Sikeston station

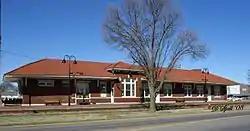
The Sikeston Depot, February 2008

Sikeston St. Louis, Iron Mountain and Southern Railway Depot, also known as the Sikeston Missouri Pacific Railroad Depot, is a historic train station building located at Sikeston, Scott County, Missouri, United States. It was built in 1916-1917 by the St. Louis, Iron Mountain and Southern Railway, and is a one-story, rectangular brick building measuring 24 feet by 100 feet. It has a hipped, red ceramic tile roof with wide eaves supported by curvilinear brackets. It houses a local history museum.